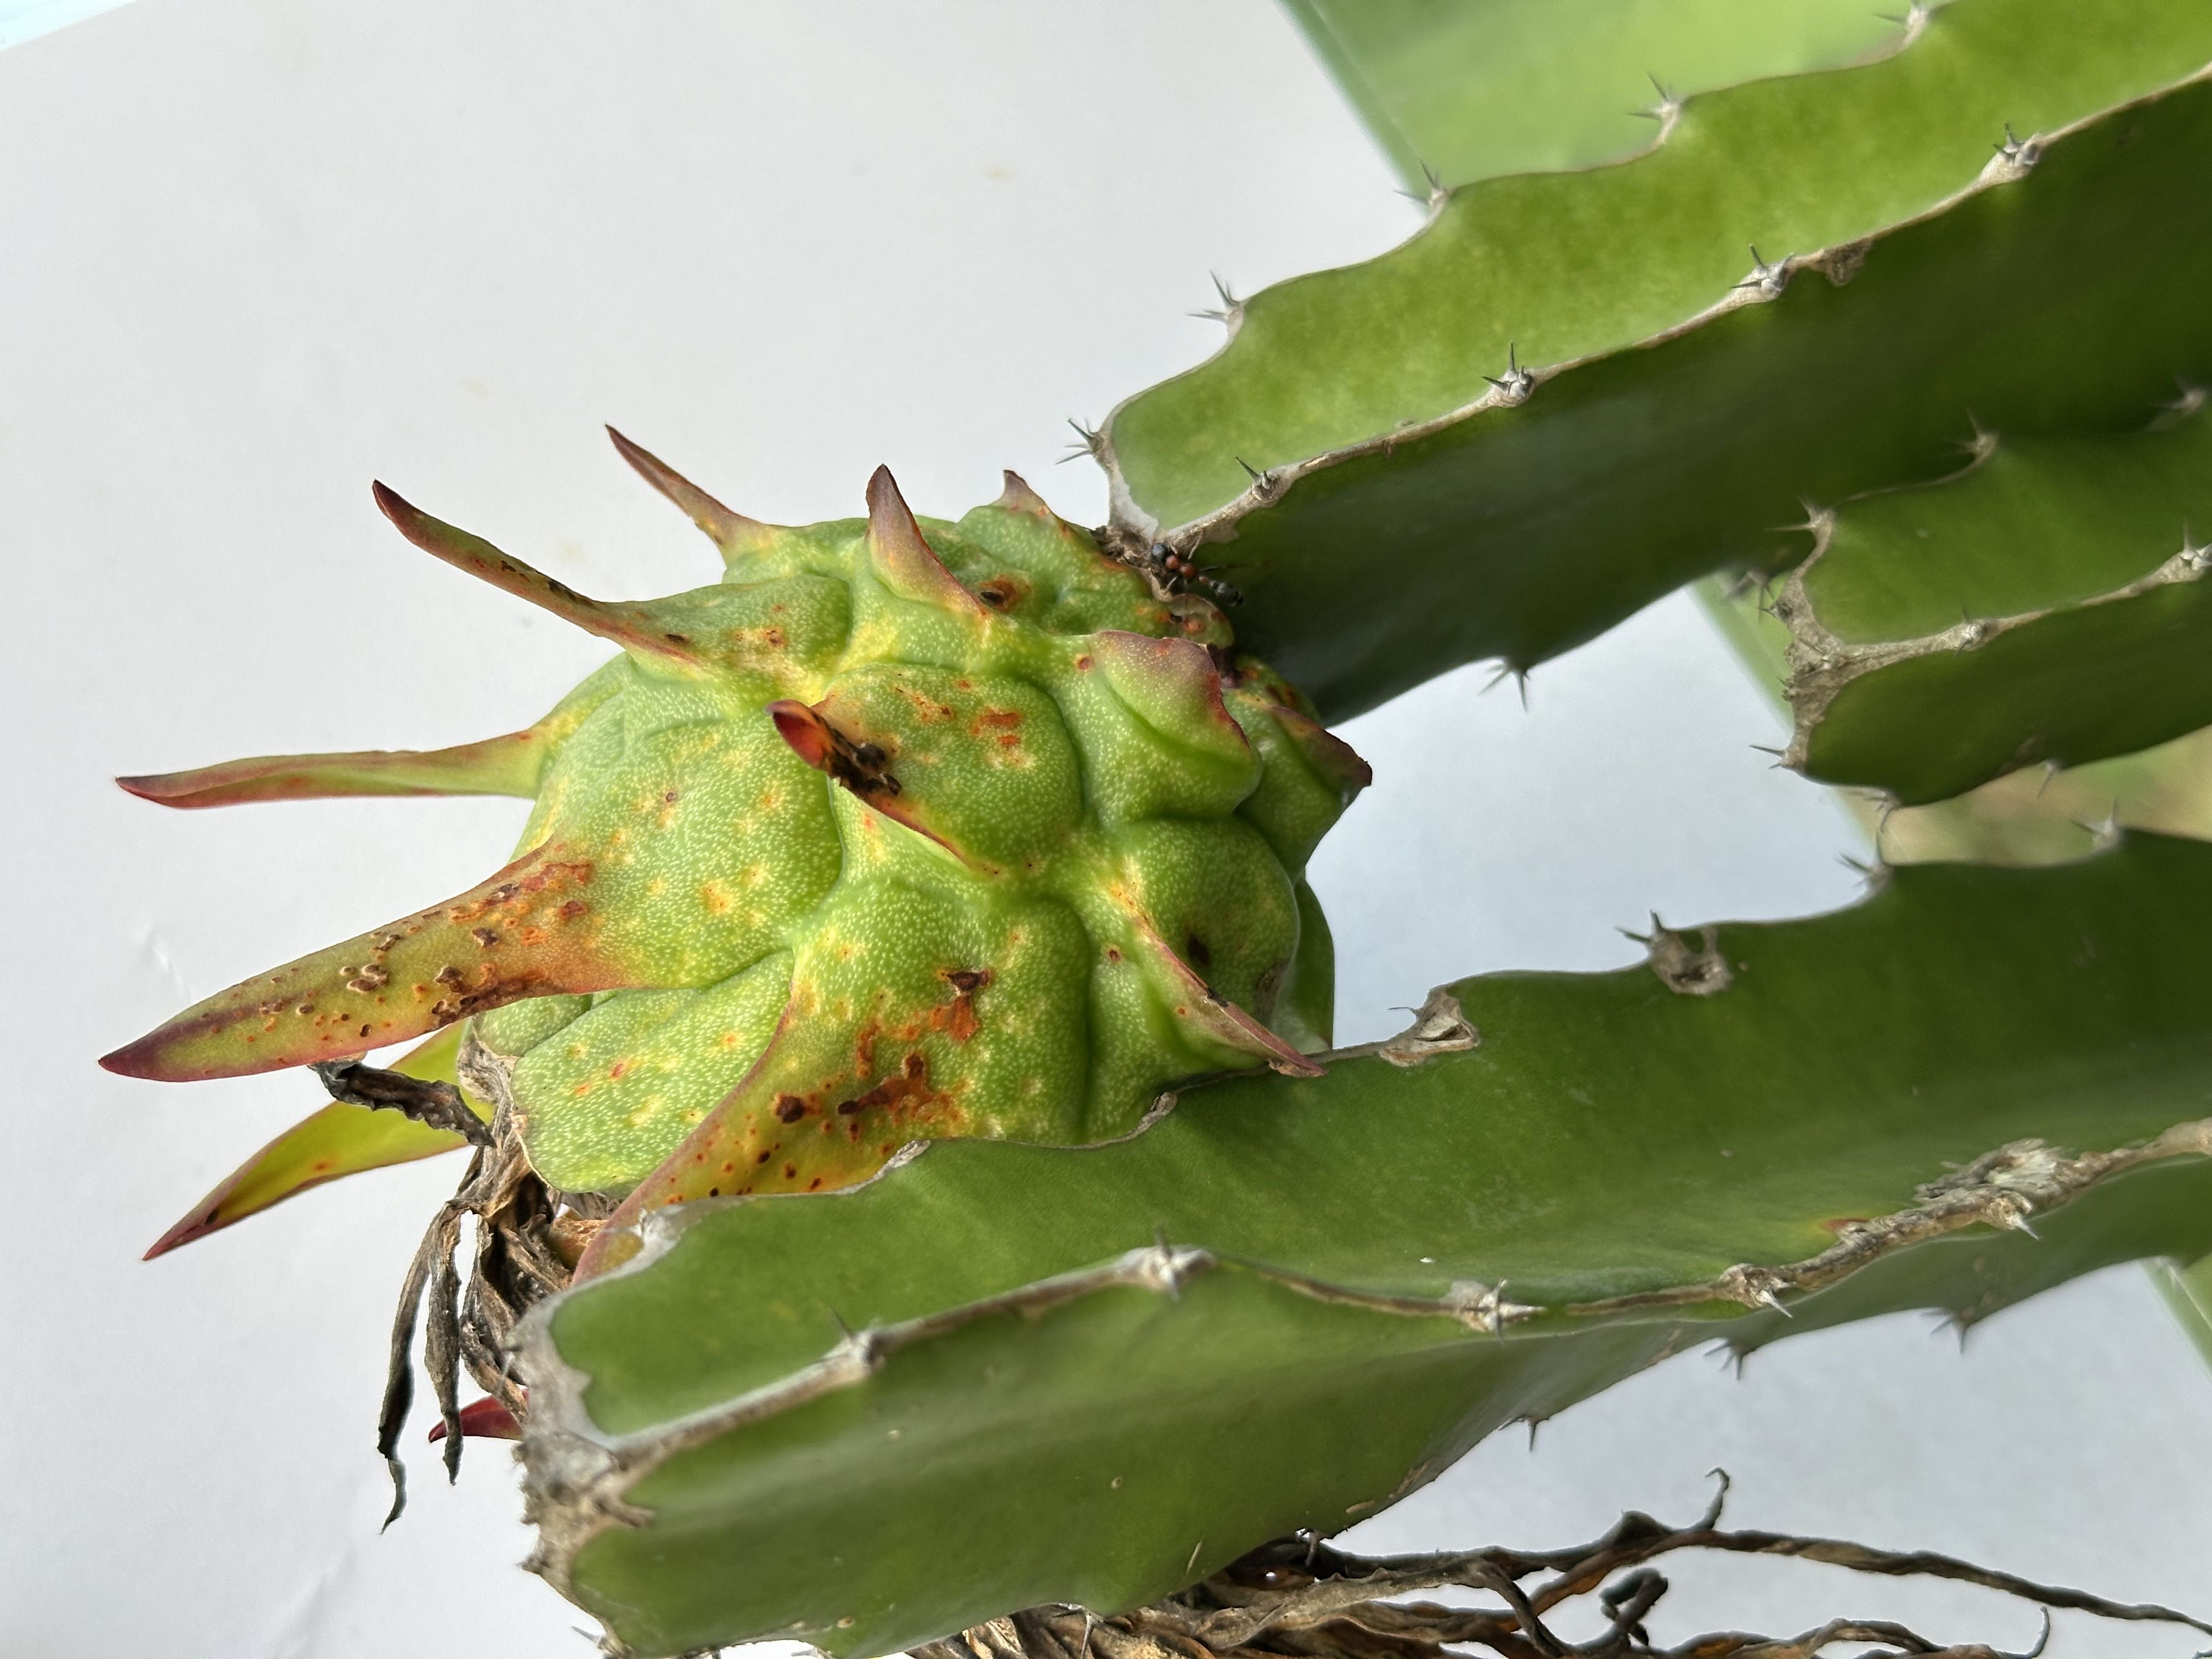
Label: Good fruit